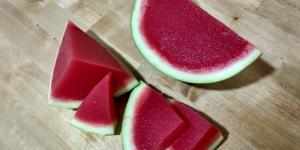
gelatina de sandia